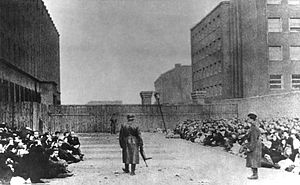
Ghetto / Nazisternes ghettooprettelser under anden verdenskrig / Udlændinge i Warszawa-ghettoen
Fanger på Umschlagplatz venter på togtransport til udryddelseslejren Treblinka 80 km længere nord.
"En ghetto er en bydel med en ensartet befolkning, typisk med en bestemt etnisk baggrund eller fra en bestemt samfundsklasse. Oprindelig betegnede det særlige jødiske bydele i en række europæiske byer fra senmiddelalderen og frem. Selve ordet ""ghetto"" kommer således fra navnet på det jødiske område i Venedig. I nyere tid er det brugt mere generelt om særlige områder i moderne storbyer, der er præget af særlige etniske grupper og/eller fattigdom og sociale problemer. I Danmark har det siden 2010 været brugt om en række officielt udpegede særligt udsatte almene boligområder, der er præget af lav beskæftigelse, indkomst og uddannelse, høj kriminalitet og/eller mange ikke-vestlige indvandrere og efterkommere.